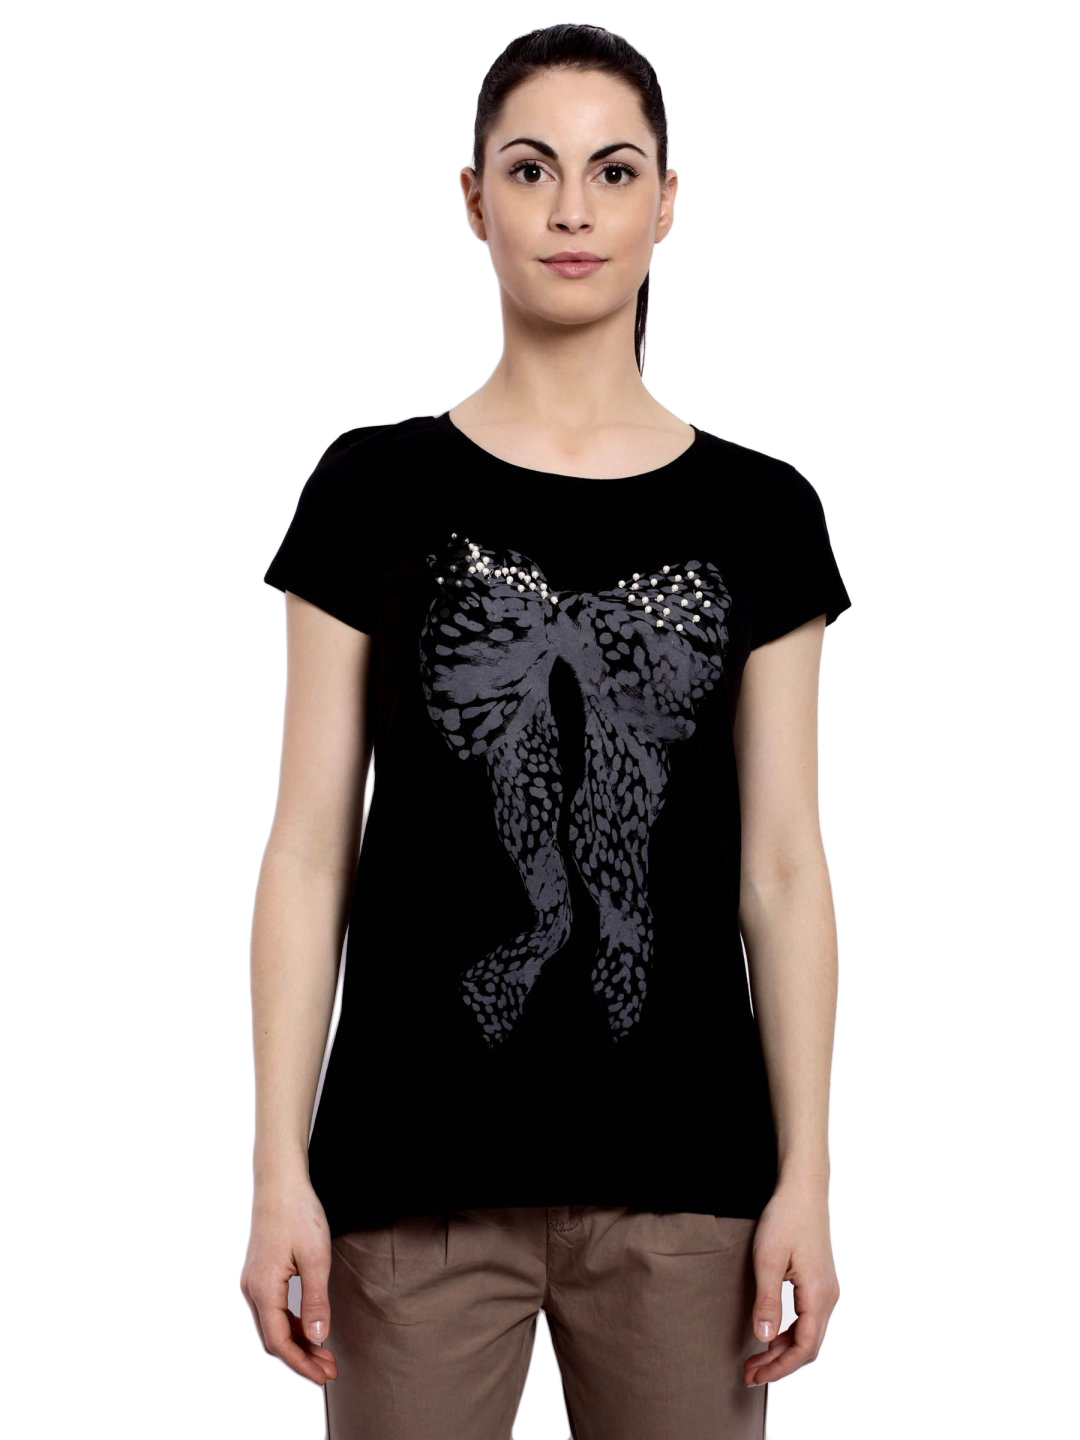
United Colors Of Benetton Women Light Winter Black Tops
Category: Apparel / Topwear / Tops
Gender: Women
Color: Black
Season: Fall 2011
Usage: Casual